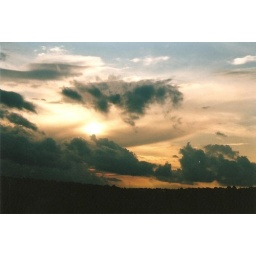
sky above lake caspian